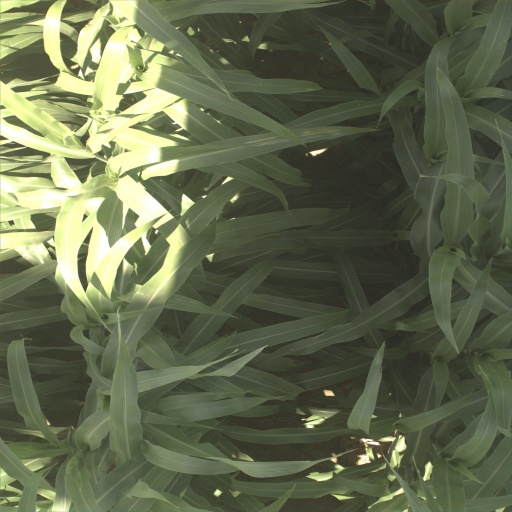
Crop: sorghum